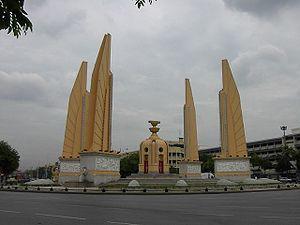
La Thaïlande n'est le « pays des Thaï » que depuis un millénaire environ. Avant l'arrivée des peuples thaï depuis le sud de la Chine, il a existé dans la région plusieurs royaumes indianisés successifs ou concurrents, d'ethnie môn, khmère ou malaise.